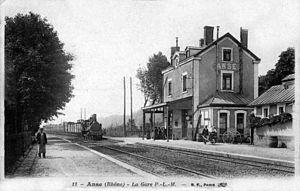
La gare d'Ans vers 1900 avec le bâtiment d'Alexis Cendrier (toujours présent en 2013).
La gare d'Anse est une gare ferroviaire française de la ligne de Paris-Lyon à Marseille-Saint-Charles, située sur le territoire de la commune d'Anse, dans le département du Rhône en région Auvergne-Rhône-Alpes.